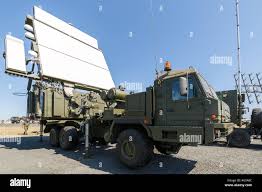
Label: Air Defense